Llanuwchllyn railway station

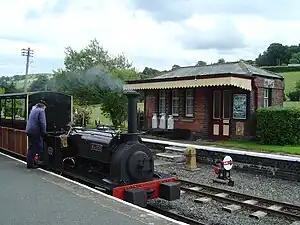
Llanuwchllyn station, now the terminus of the Bala Lake Railway, on 18 July 2004

Llanuwchllyn railway station in the village of Llanuwchllyn, Gwynedd, Wales, was formerly a station on the Ruabon to Barmouth line. It closed to passengers on Monday 18 January 1965 at the same time as the rest of the line, but subsequently reopened in 1972 as the southern (and main) terminus of the narrow gauge Bala Lake Railway. The station had a signal box and was a passing place on the single line.